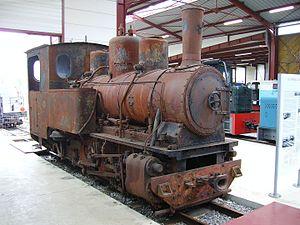
La 050 T N°12 (Orenstein &amp
Le Tramway de Pithiviers à Toury est une ancienne ligne de chemin de fer reliant les communes de Pithiviers dans le département du Loiret et de Toury dans le département d'Eure-et-Loir.
Le Chemin de fer Froissy-Dompierre est un chemin de fer touristique et historique, appelé P'tit train de la Haute Somme, créé et géré depuis 1971 par l'« Association Picarde pour la Préservation et l'Entretien des Véhicules Anciens ». Il est situé au hameau de Froissy sur le territoire de la commune de La Neuville-lès-Bray, non loin d'Albert dans la Somme.
La liste des locomotives protégées aux monuments historiques, recense les locomotives de France classées ou inscrites aux monuments historiques.